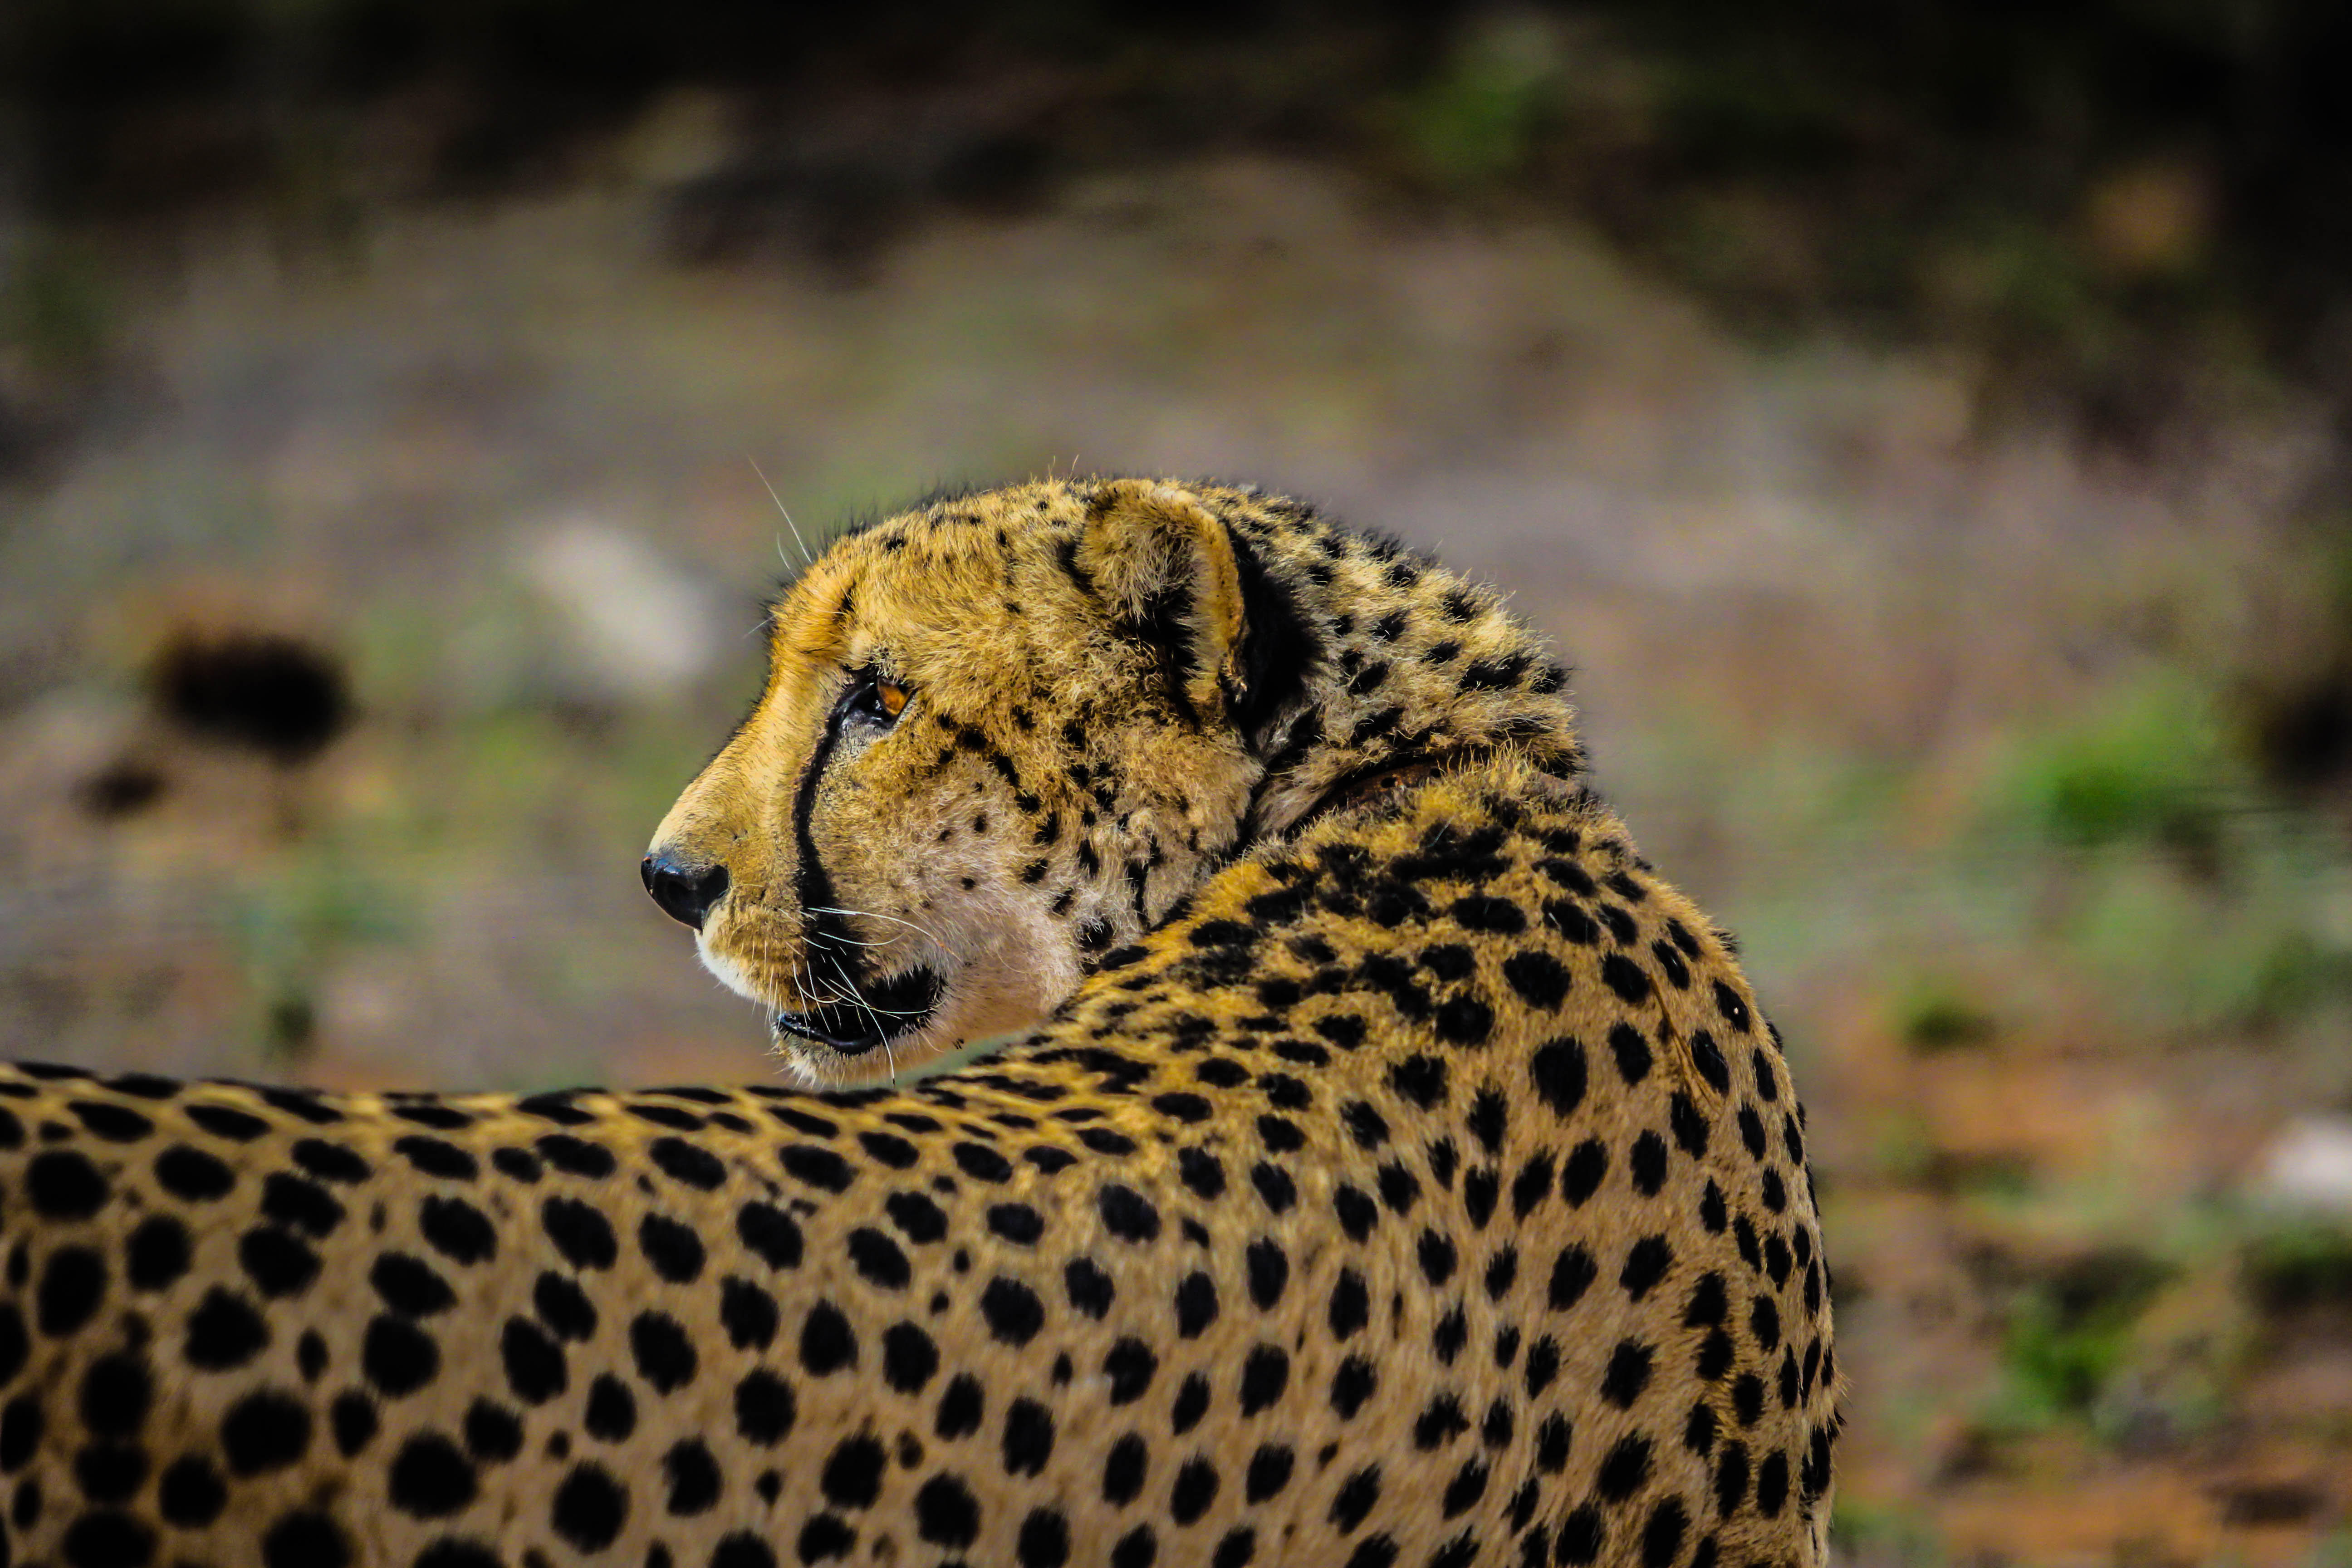
wildlife, cat, africa, feline, mammal, fauna, leopard, big cat, wild life, cheetah, wild animal, vertebrate, jaguar, safari, big cats, wild cat, cat like mammal